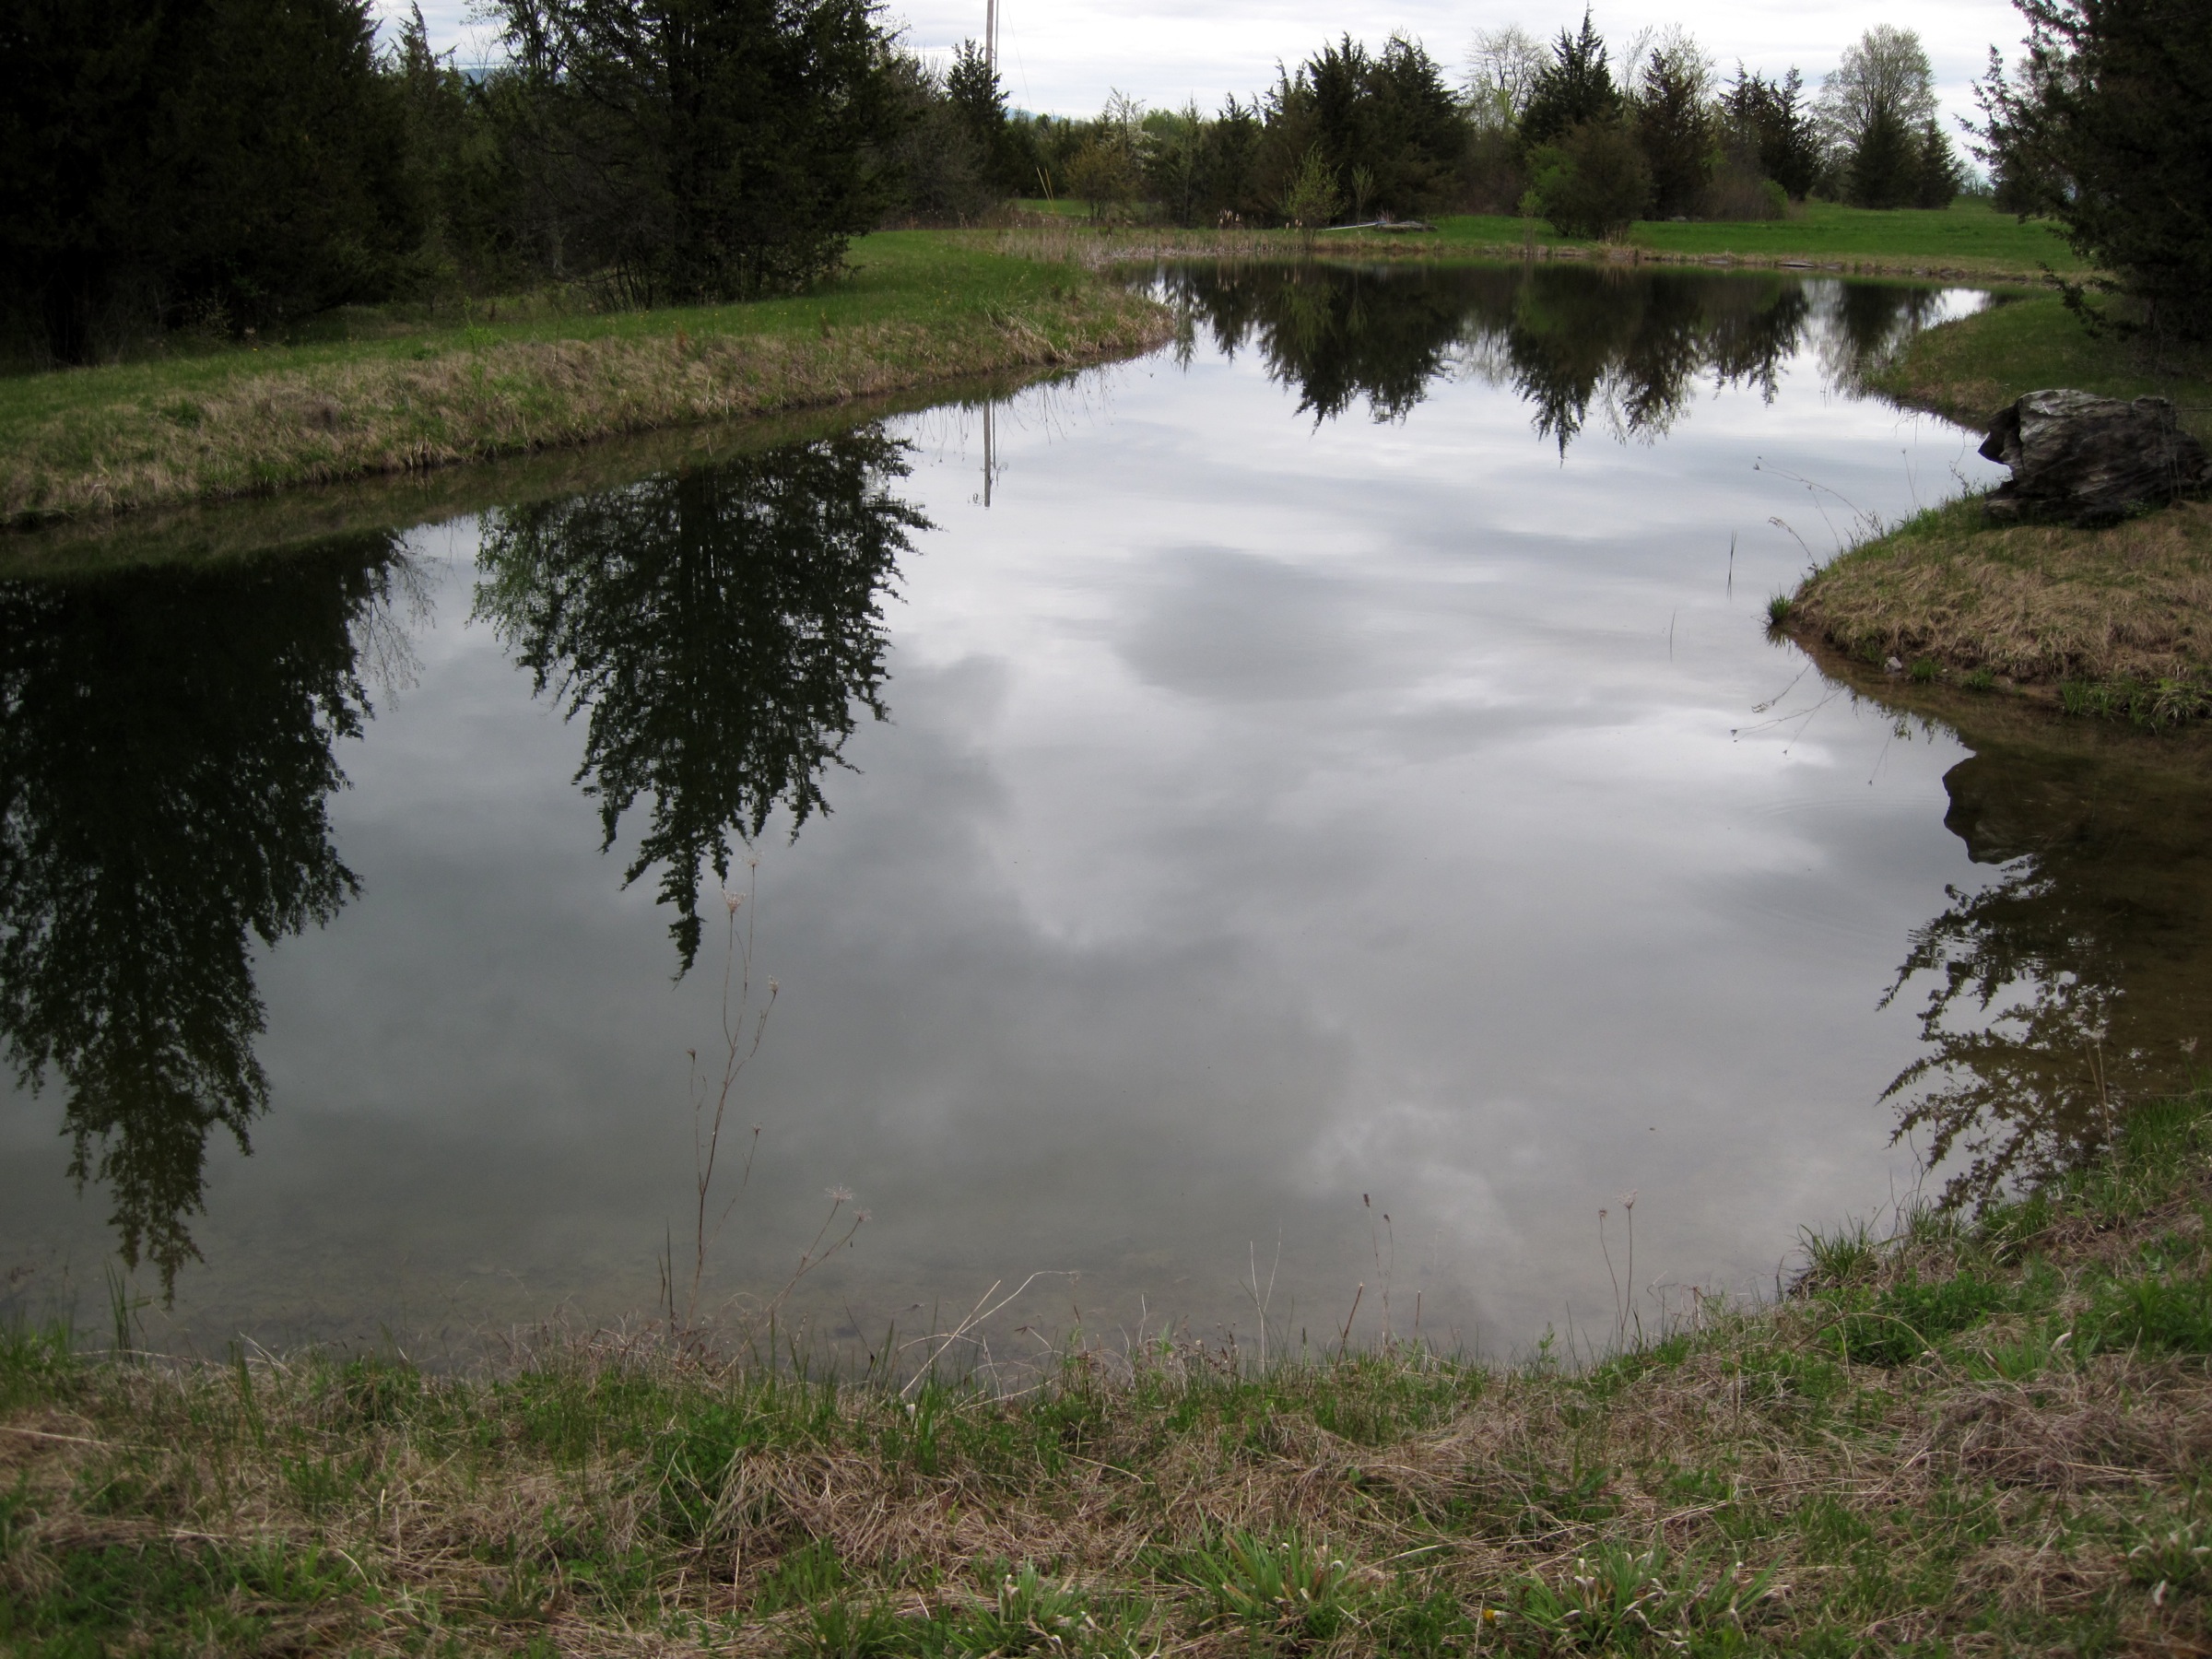
tree, marsh, wilderness, lake, river, pond, stream, reflection, reservoir, waterway, body of water, wetland, bog, habitat, loch, vermont, watercourse, fish pond, natural environment